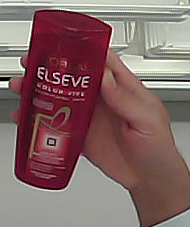
Product: loreal_shampoo